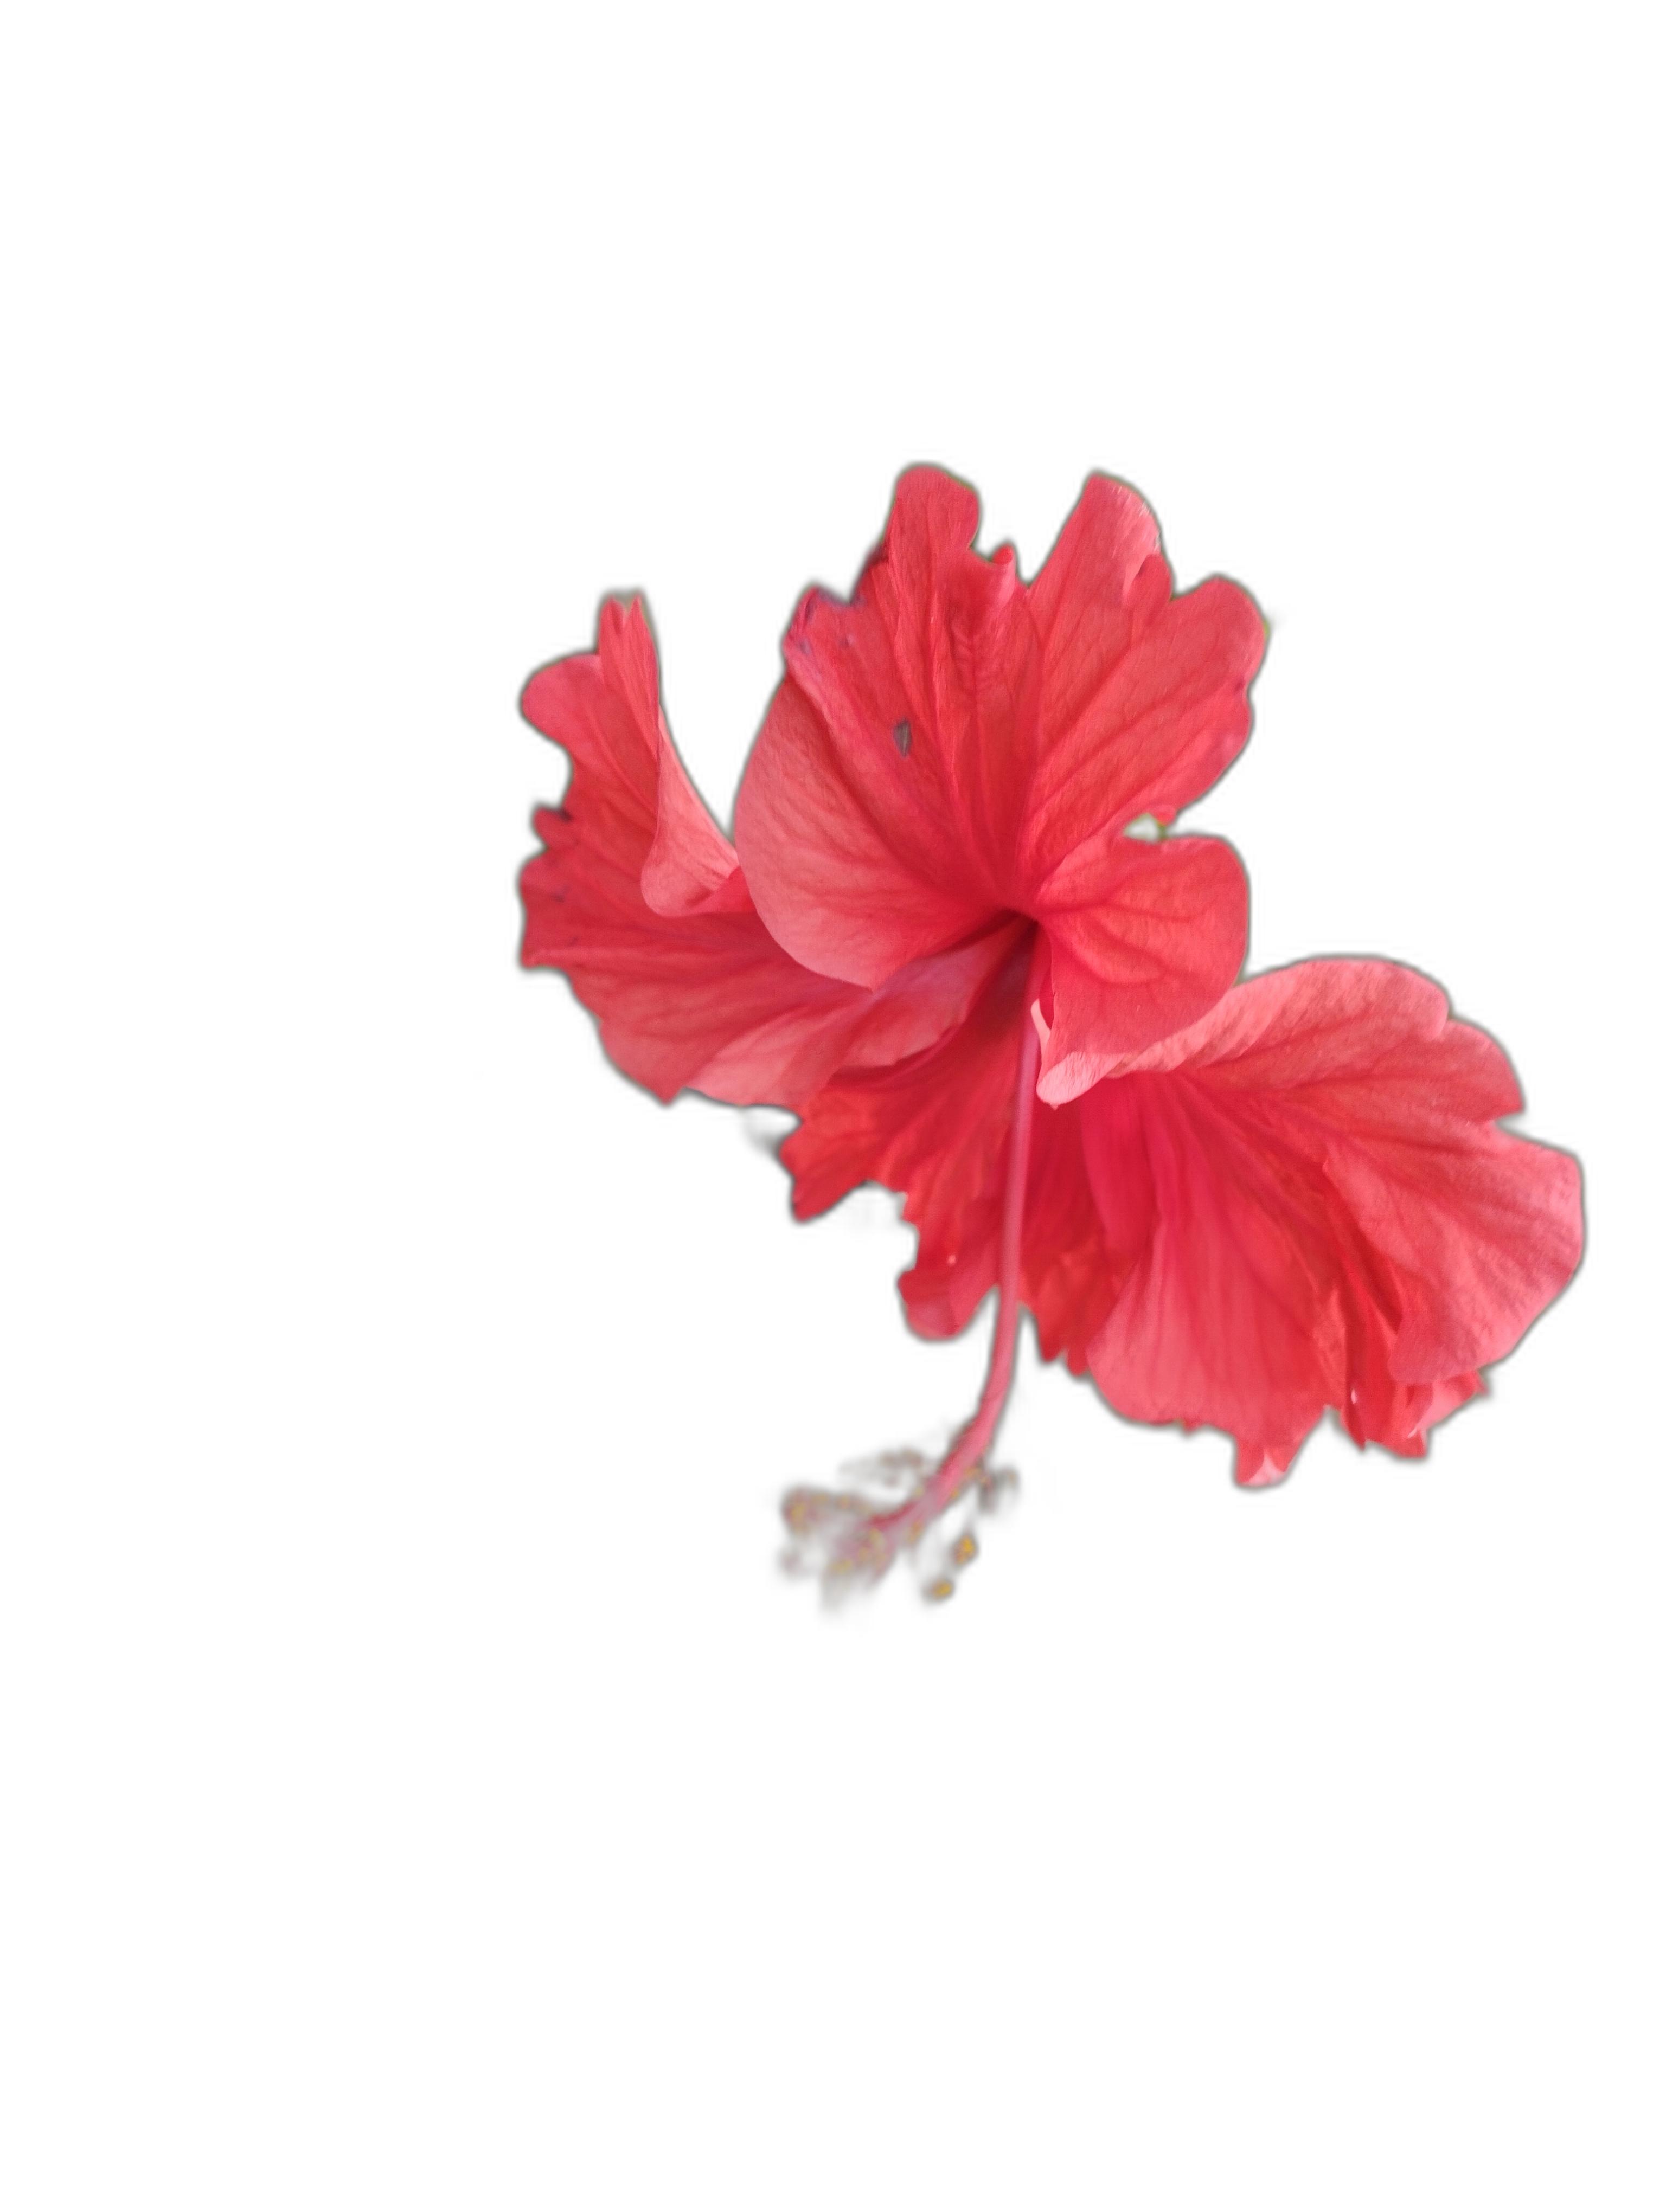
Label: Hibiscus